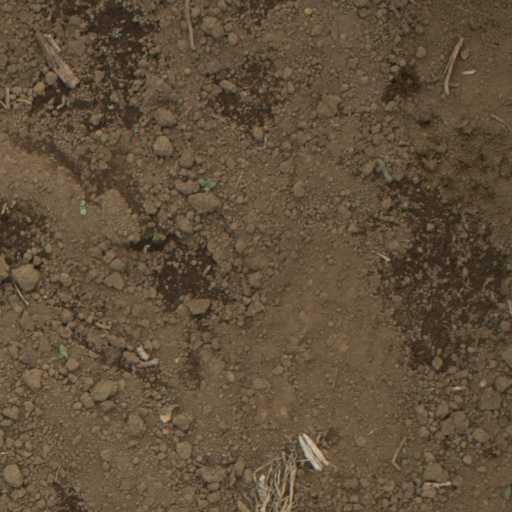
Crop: Jerusalem artichoke